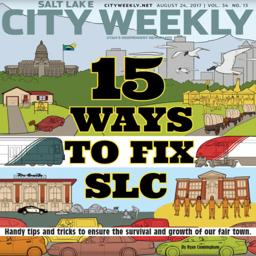
i did the cover illustration for this week 's issue !